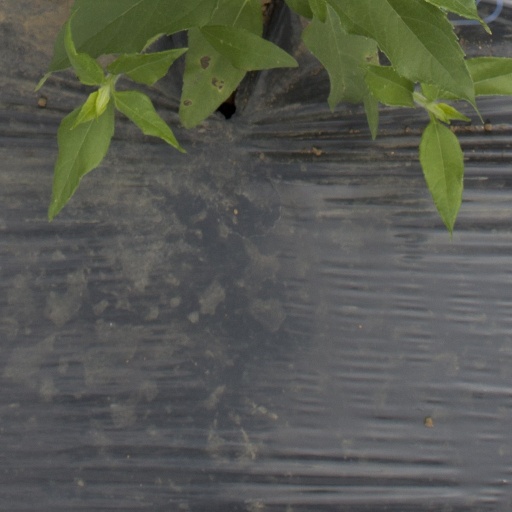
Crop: Jerusalem artichoke